William Bengo' Collyer

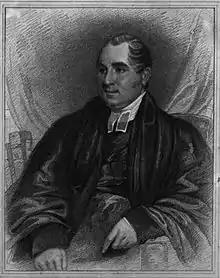
William Bengo' Collyer, from the "Evangelical Magazine", 1823

With his wife Mary, daughter and coheiress of Thomas Hawkes of Lutterworth, Collyer left one daughter, Mary Anne Hawkes Collyer. She married the physician Philip Lovell Phillips.